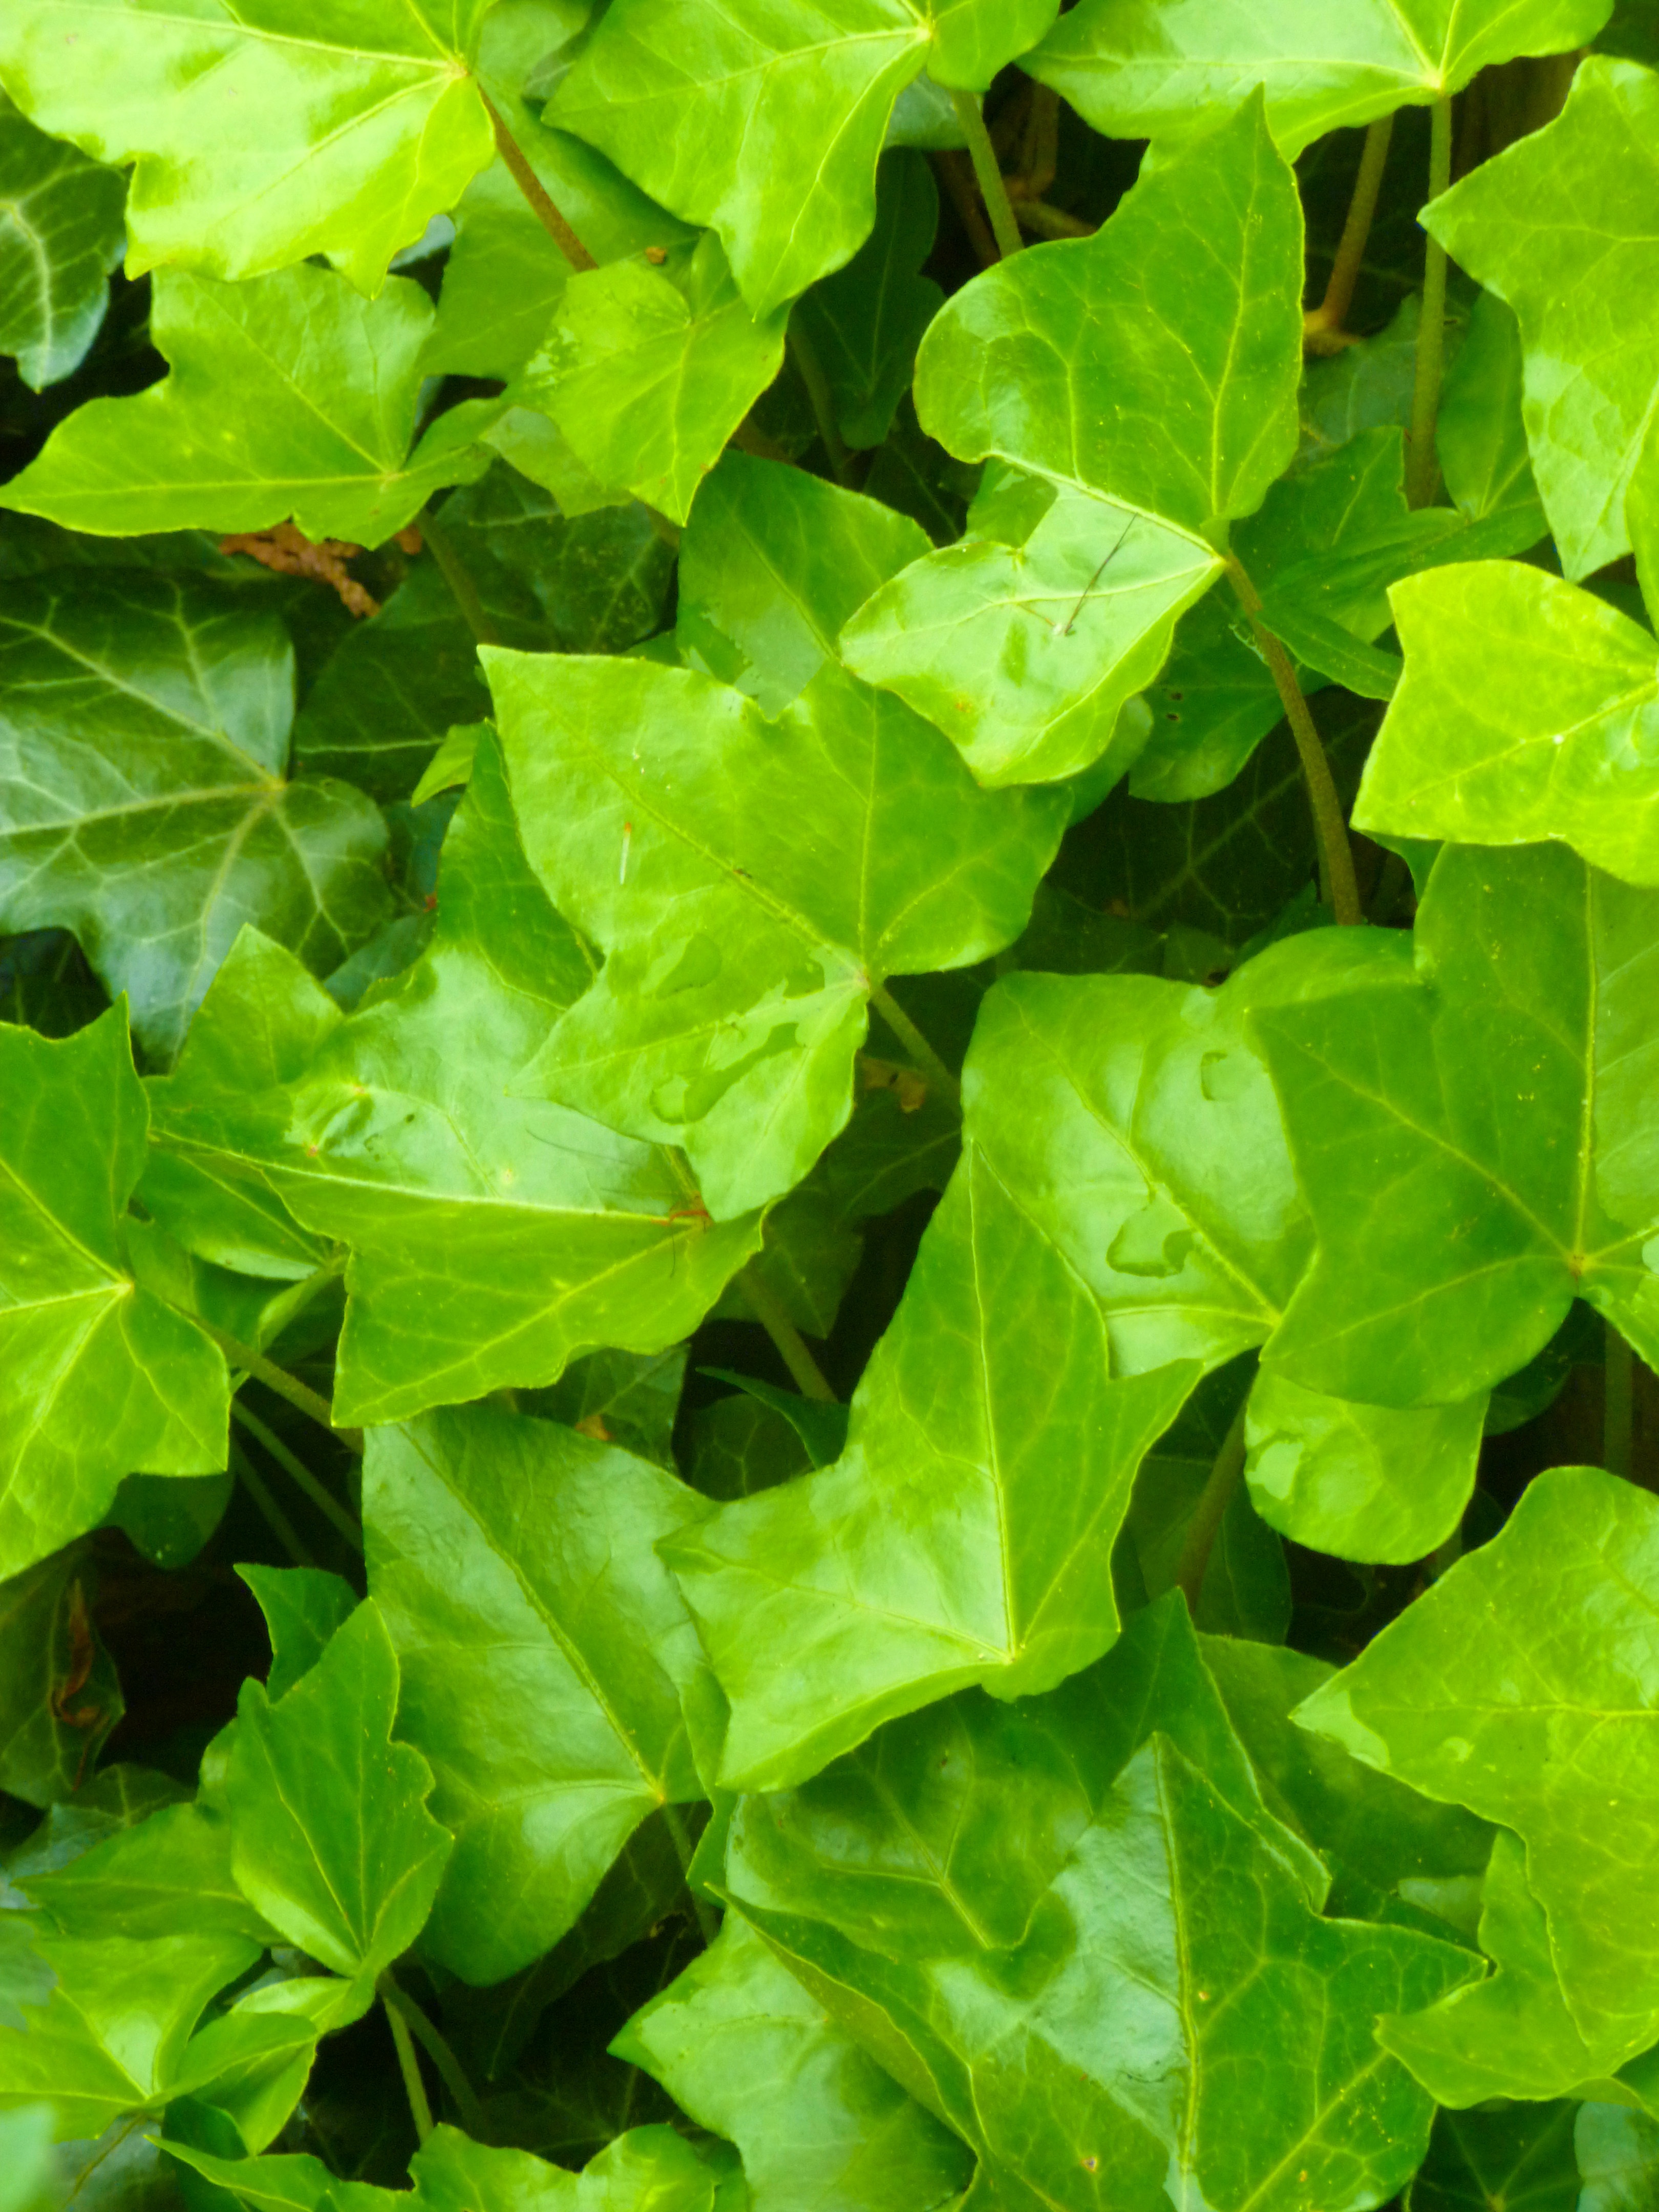
plant, leaf, flower, summer, green, produce, ivy, garden, flowering plant, annual plant, land plant, apiales, centella, evy